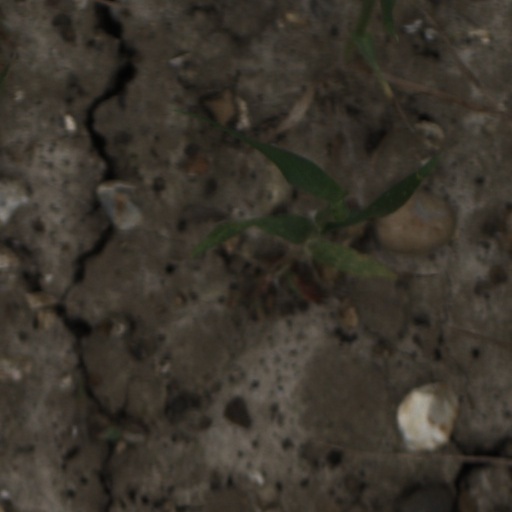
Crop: wheat